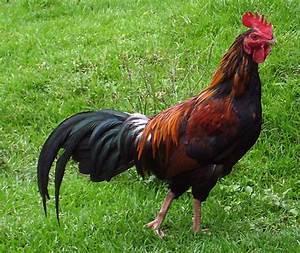
chicken